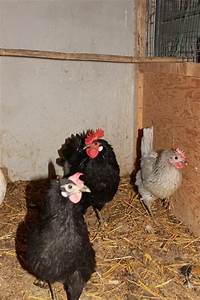
Label: chicken